Andrea Nahrgang

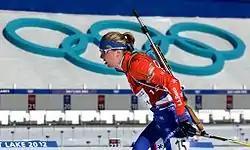
Andrea Nahrgang in 2002

Andrea Nahrgang (born February 20, 1978) is an American biathlete. She competed in three events at the 2002 Winter Olympics.